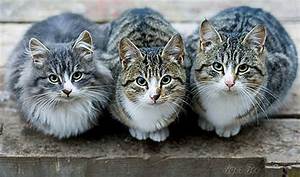
Label: cat